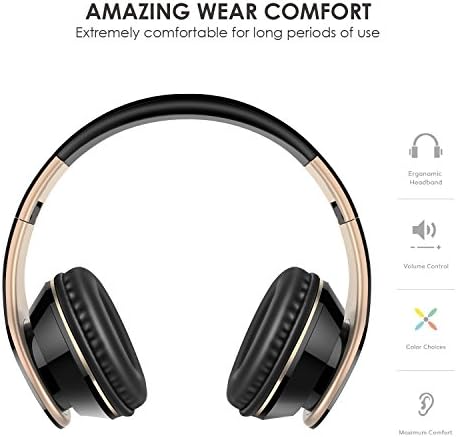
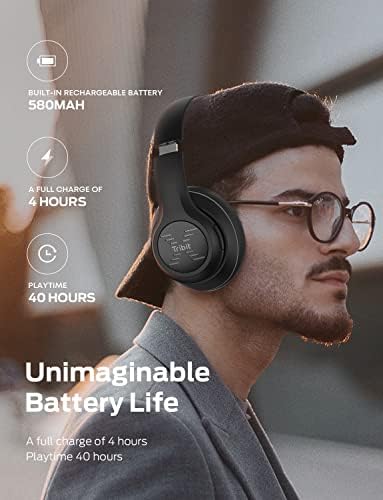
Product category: headphones
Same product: no